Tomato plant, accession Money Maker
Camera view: bottom (45 deg); turntable rotation: 300 degrees
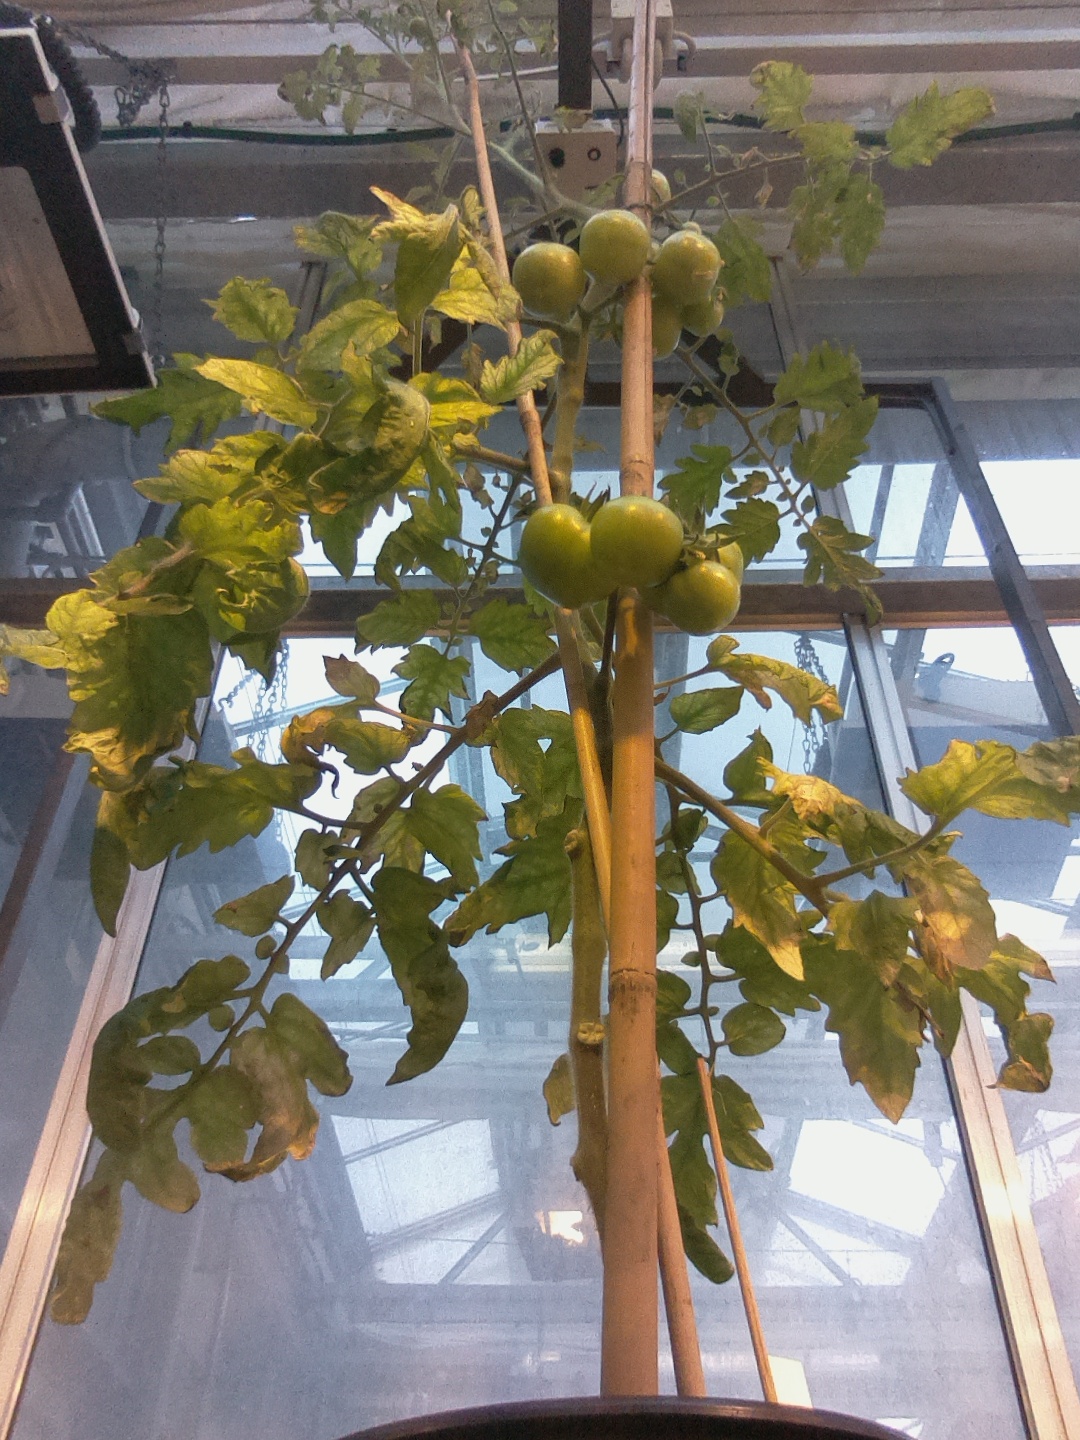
BBCH growth stage 78: 80% -90% of final fruit size